Ackee and saltfish
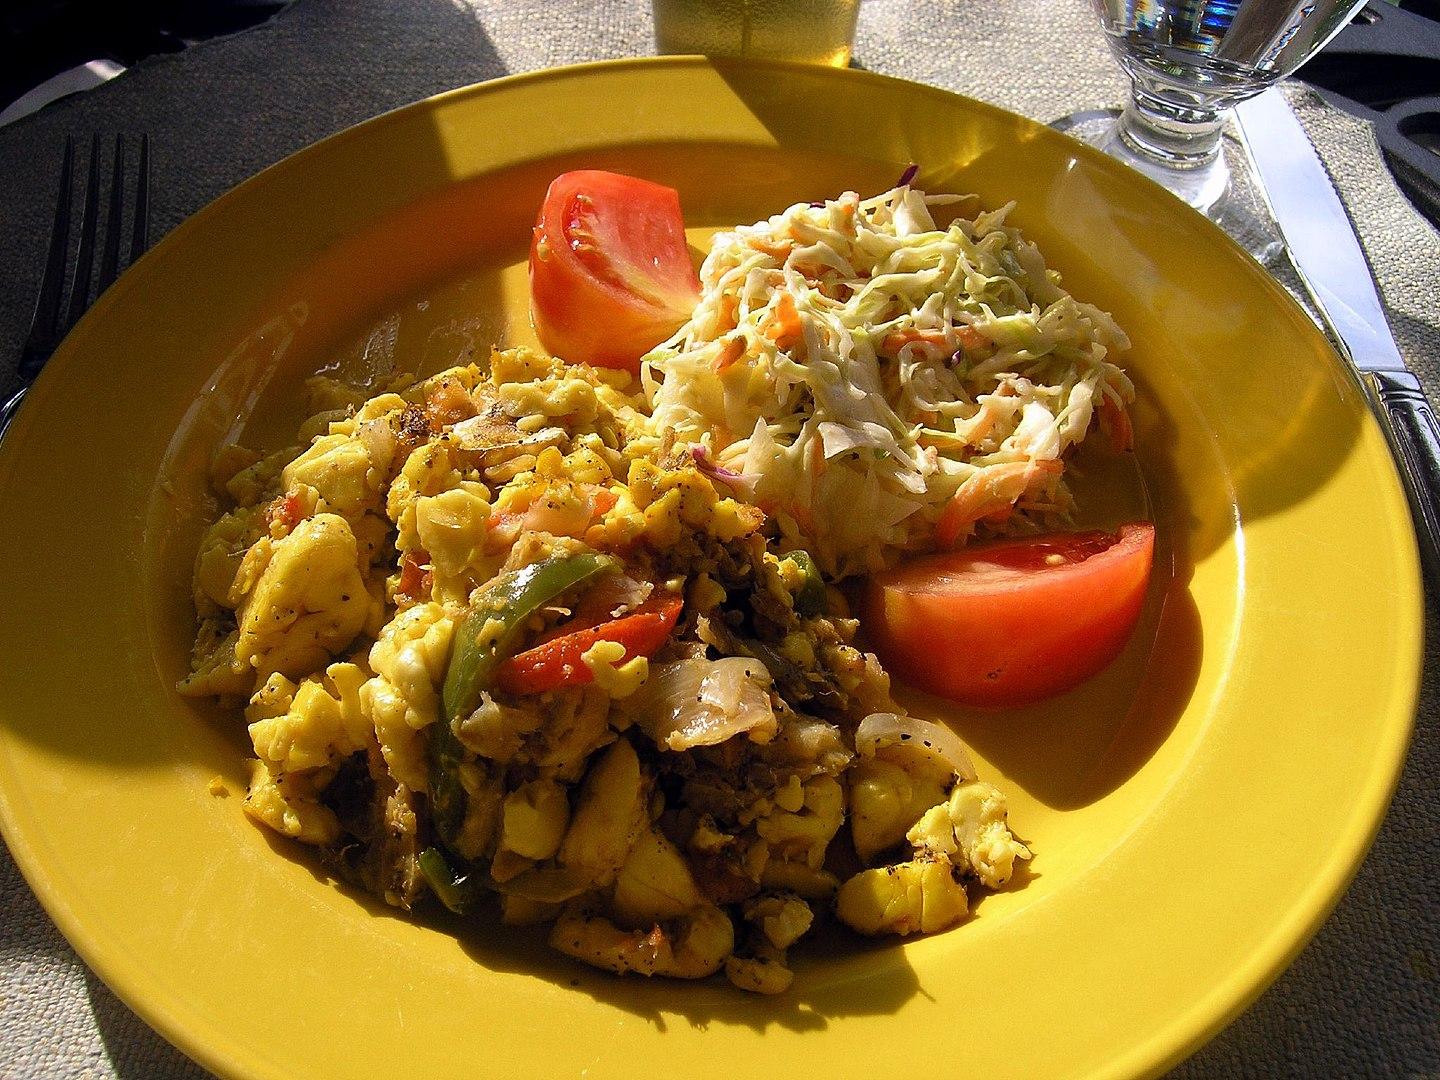
Also known as:
es - Spanish: Akí y bacalao
fa - Persian: آکی و ماهی نمکی
fr - French: Aki et morue salée
he - Hebrew: אקי ודג מומלח
it - Italian: Ackee and saltfish
ja - Japanese: アキーと塩漬けのタラ
jam - Jamaican Creole English: Aki ah saalfish
jv - Javanese: Ackee lan gerèh
ko - Korean: 아키 아 살피시
ru - Russian: Аки и солёная рыба
uk - Ukrainian: Акі та солона риба
uz - Uzbek: Aki va tuzlangan baliq
zh - Chinese: 阿開木煮鹹魚
Category: stir fry (salted cod)
Cuisine: Jamaican
Associated cuisines: Jamaican
Area: Jamaica
Countries: Jamaica
Region: Caribbean, , , ,
The dish can be garnished with bacon and tomatoes, and is usually served as breakfast alongside breadfruit, hard dough bread, dumplings, or boiled green bananas.